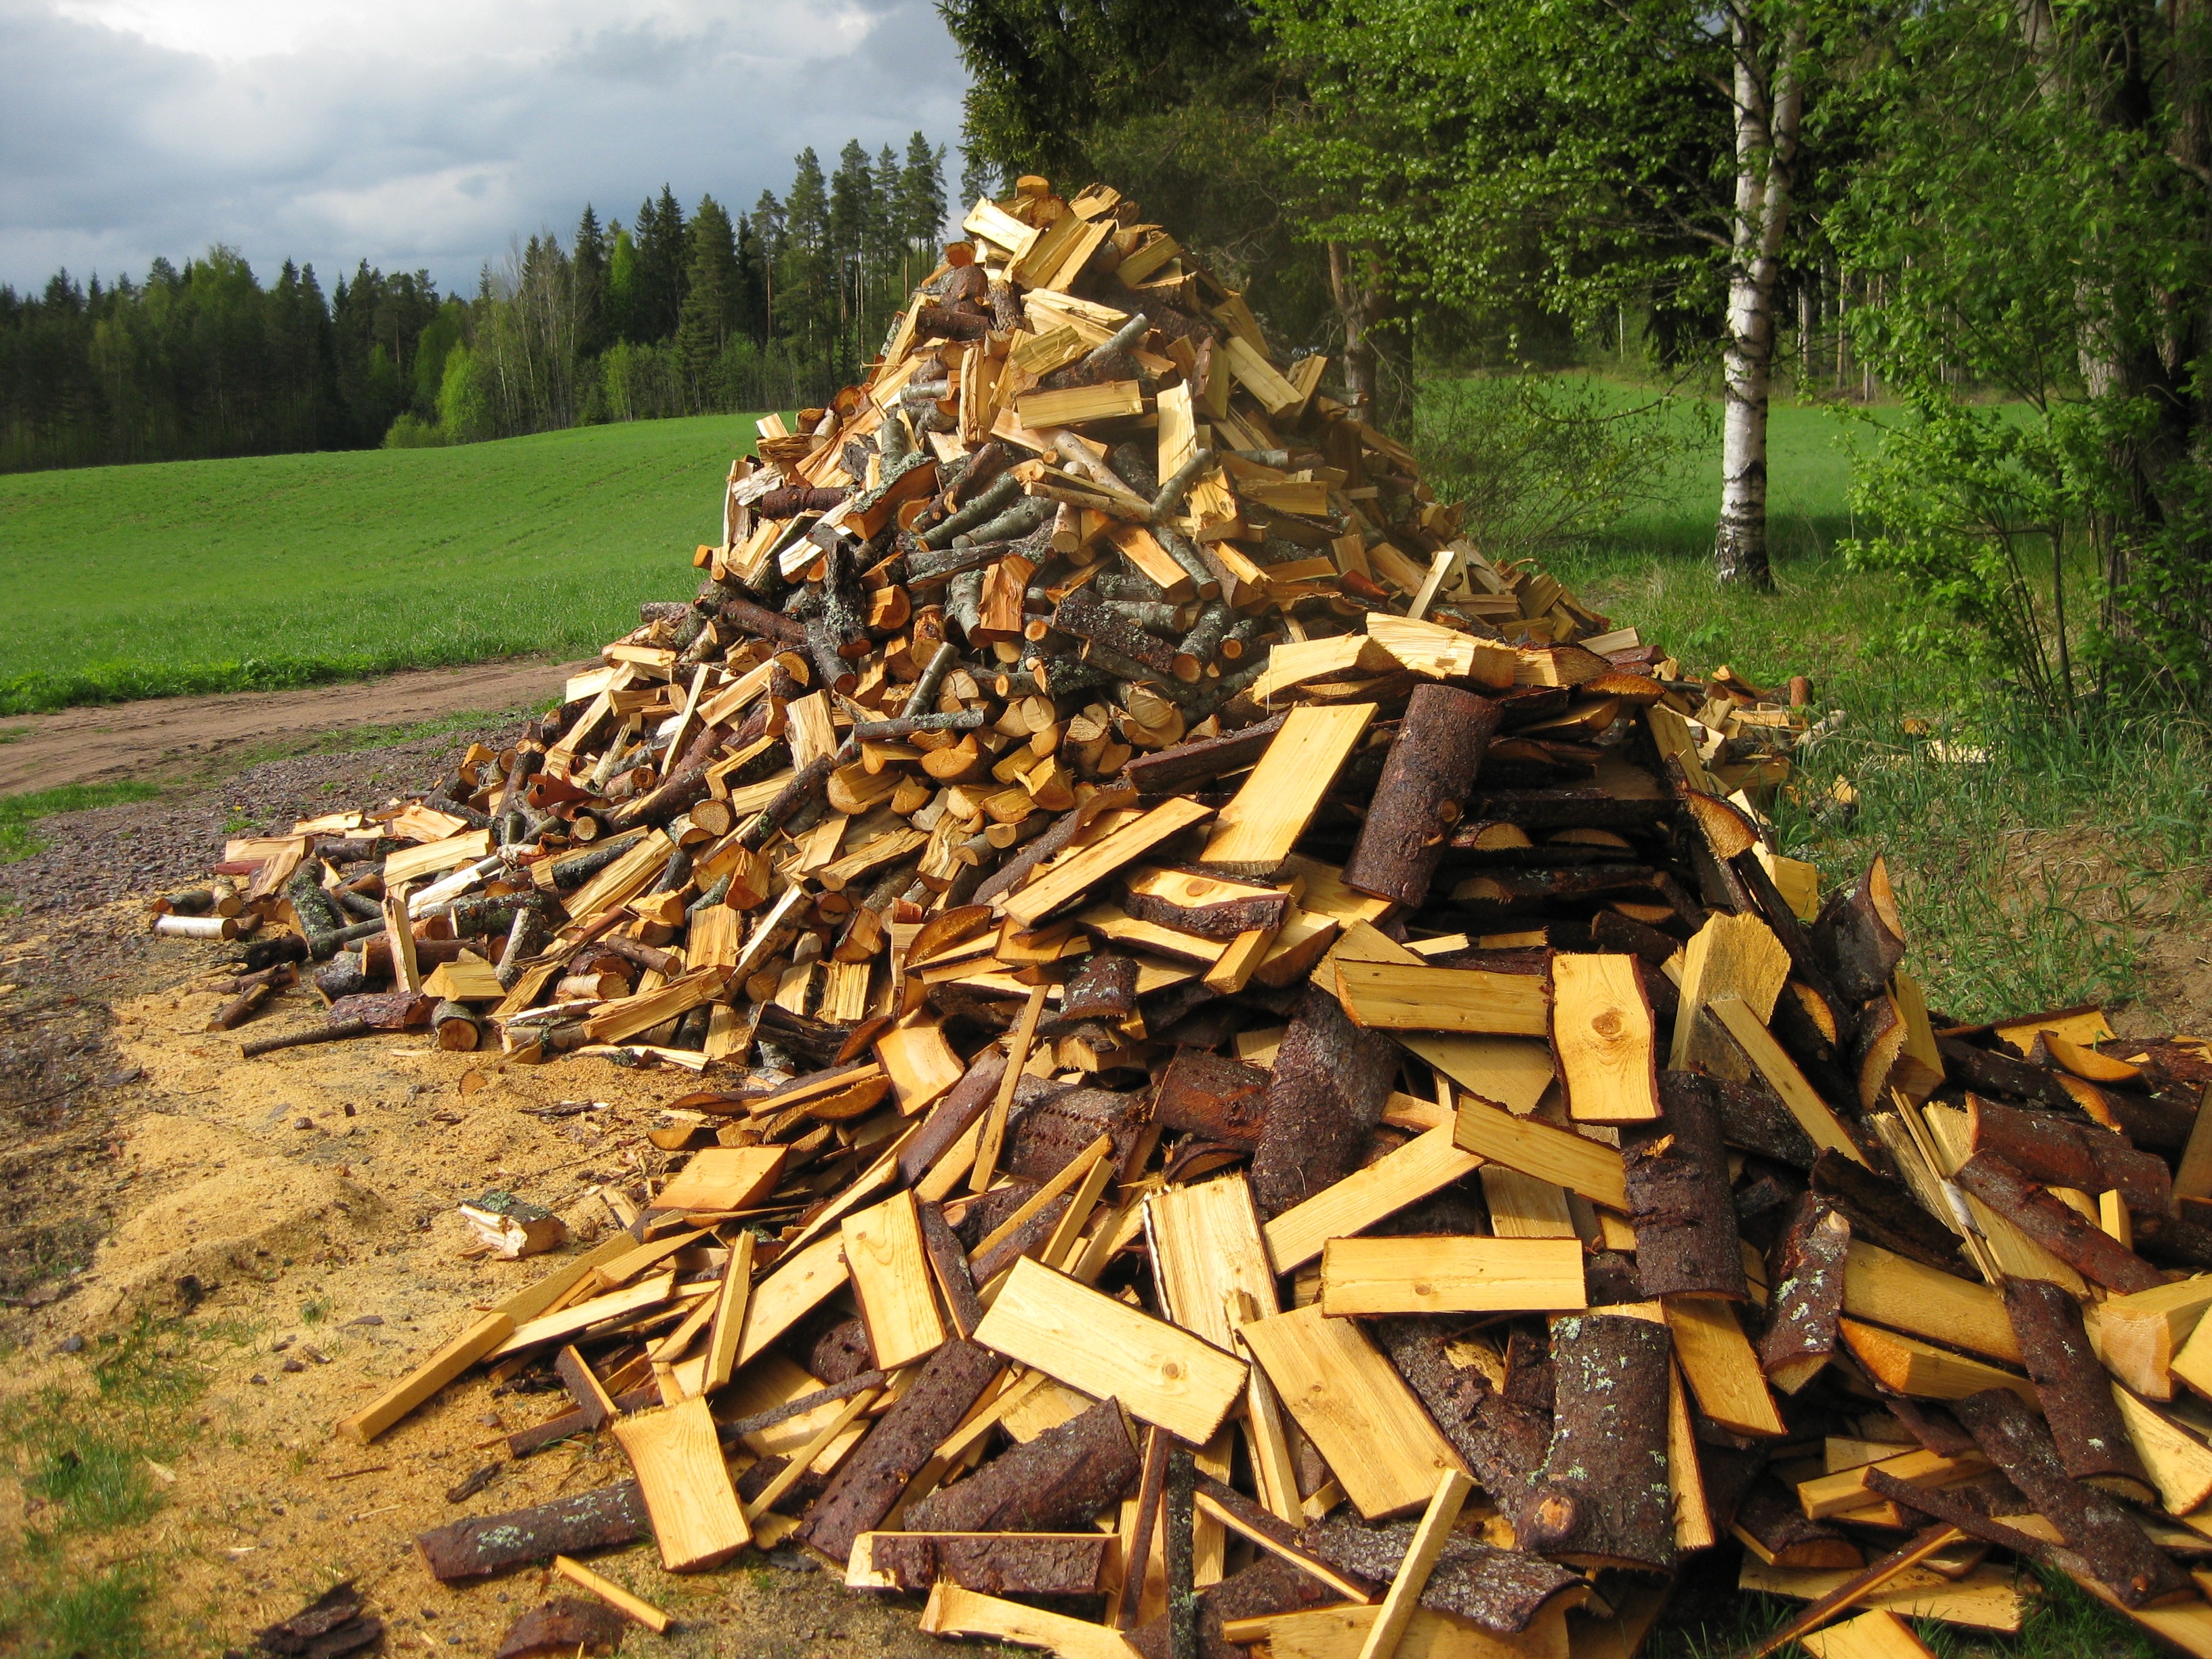
landscape, tree, forest, wood, field, soil, firewood, lumber, logging, habitat, scrap, woodpile, early summer, natural environment